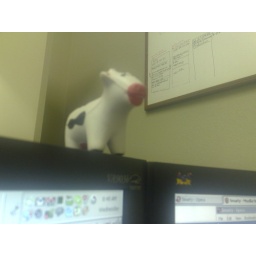
Utterz car in office